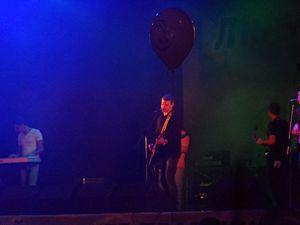
Arsen Mirzoyan est un chanteur-compositeur-interprète ukrainien né le 20 mai 1978 à Zaporijia. Il s'est fait connaître en participant l'édition 2011 de l'émission de télévision The Voice urkranienne.